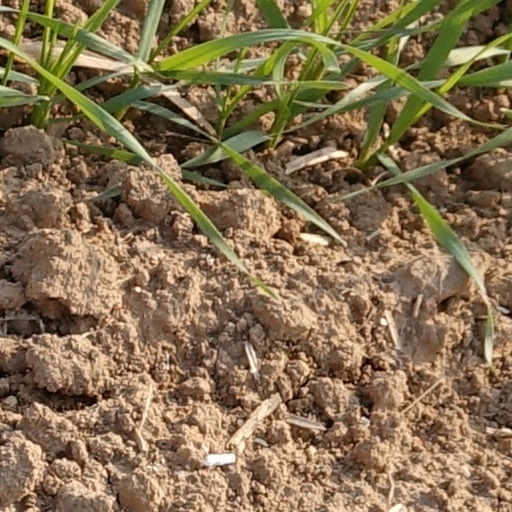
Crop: wheat